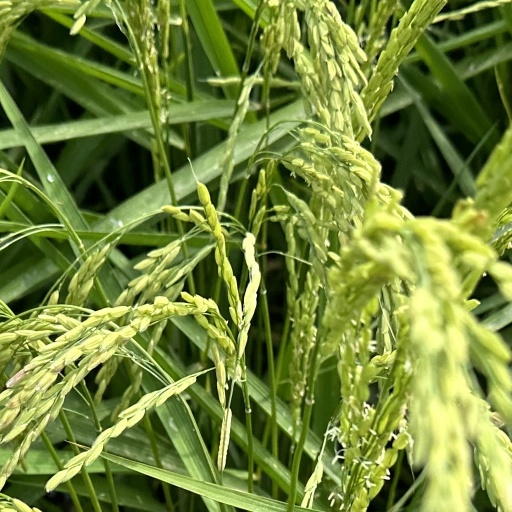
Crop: rice